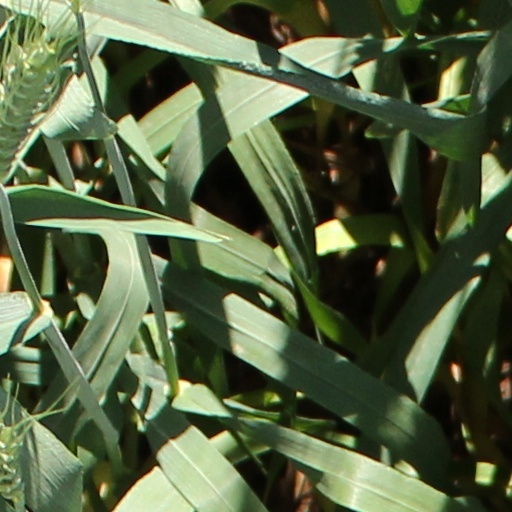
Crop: wheat